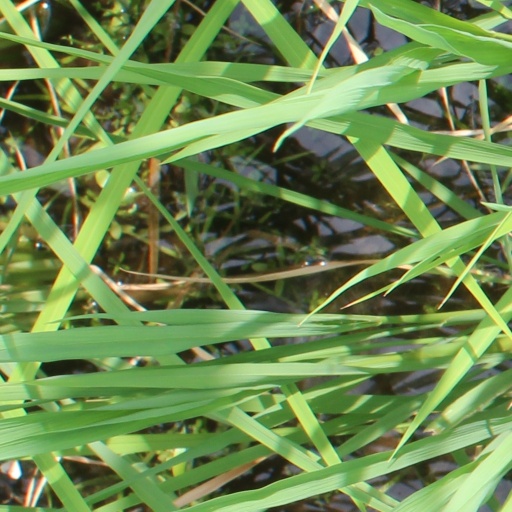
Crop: rice